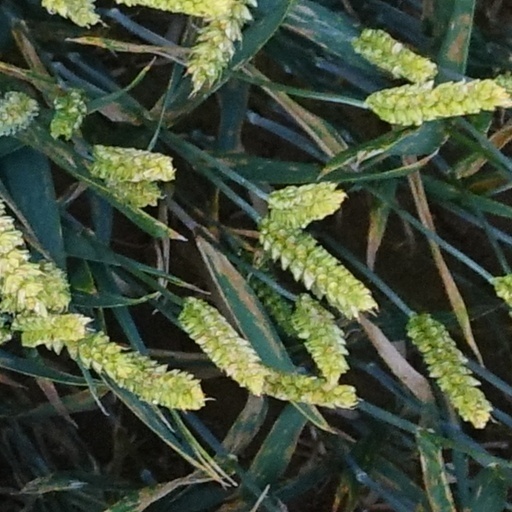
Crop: wheat